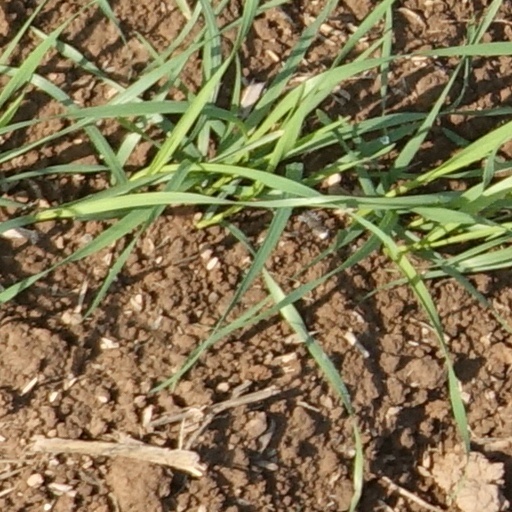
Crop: wheat